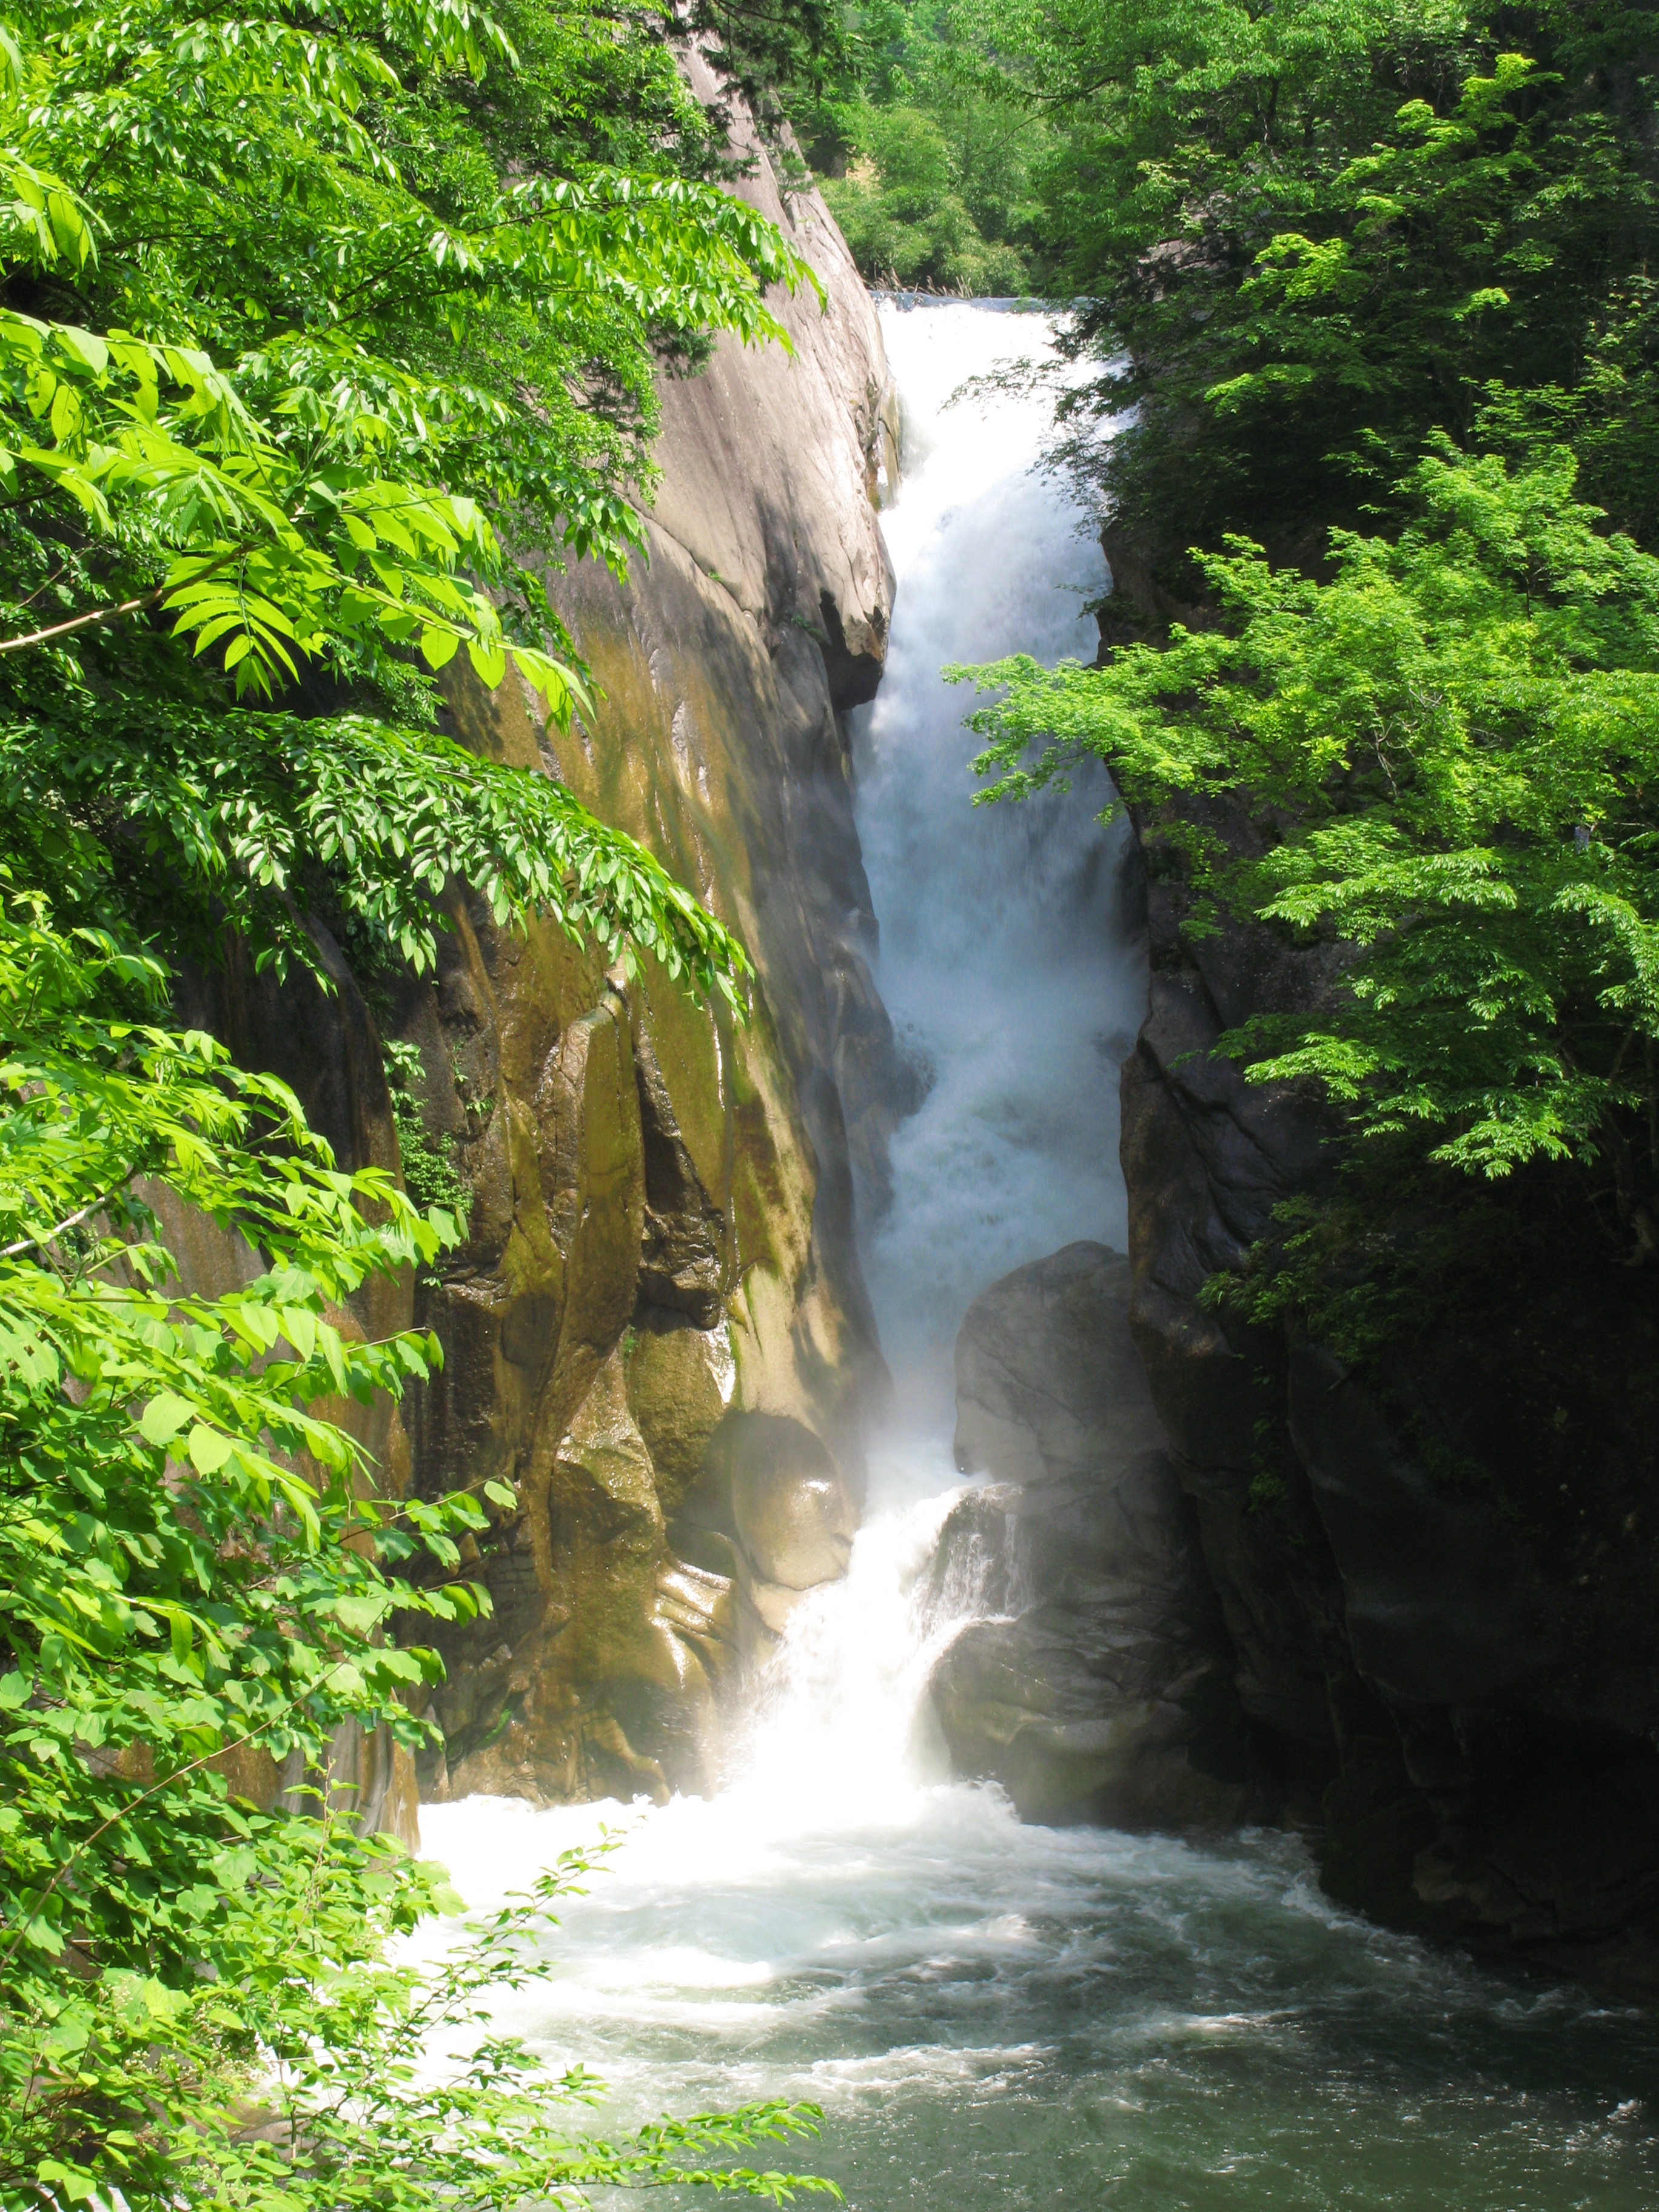
tree, water, nature, forest, waterfall, fall, river, valley, stream, high, jungle, rapid, body of water, rainforest, ravine, wasserfall, hires, water feature, watercourse, hi, res, g7